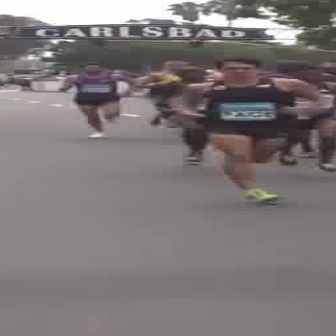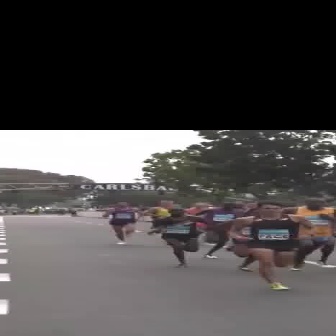
  Please identify the target specified by the bounding box [171,56,318,202] in the first image and locate it in the second image. Return the coordinates in [x_min,y_min,x_max,y_max] format.
Answer: [228,201,316,290]